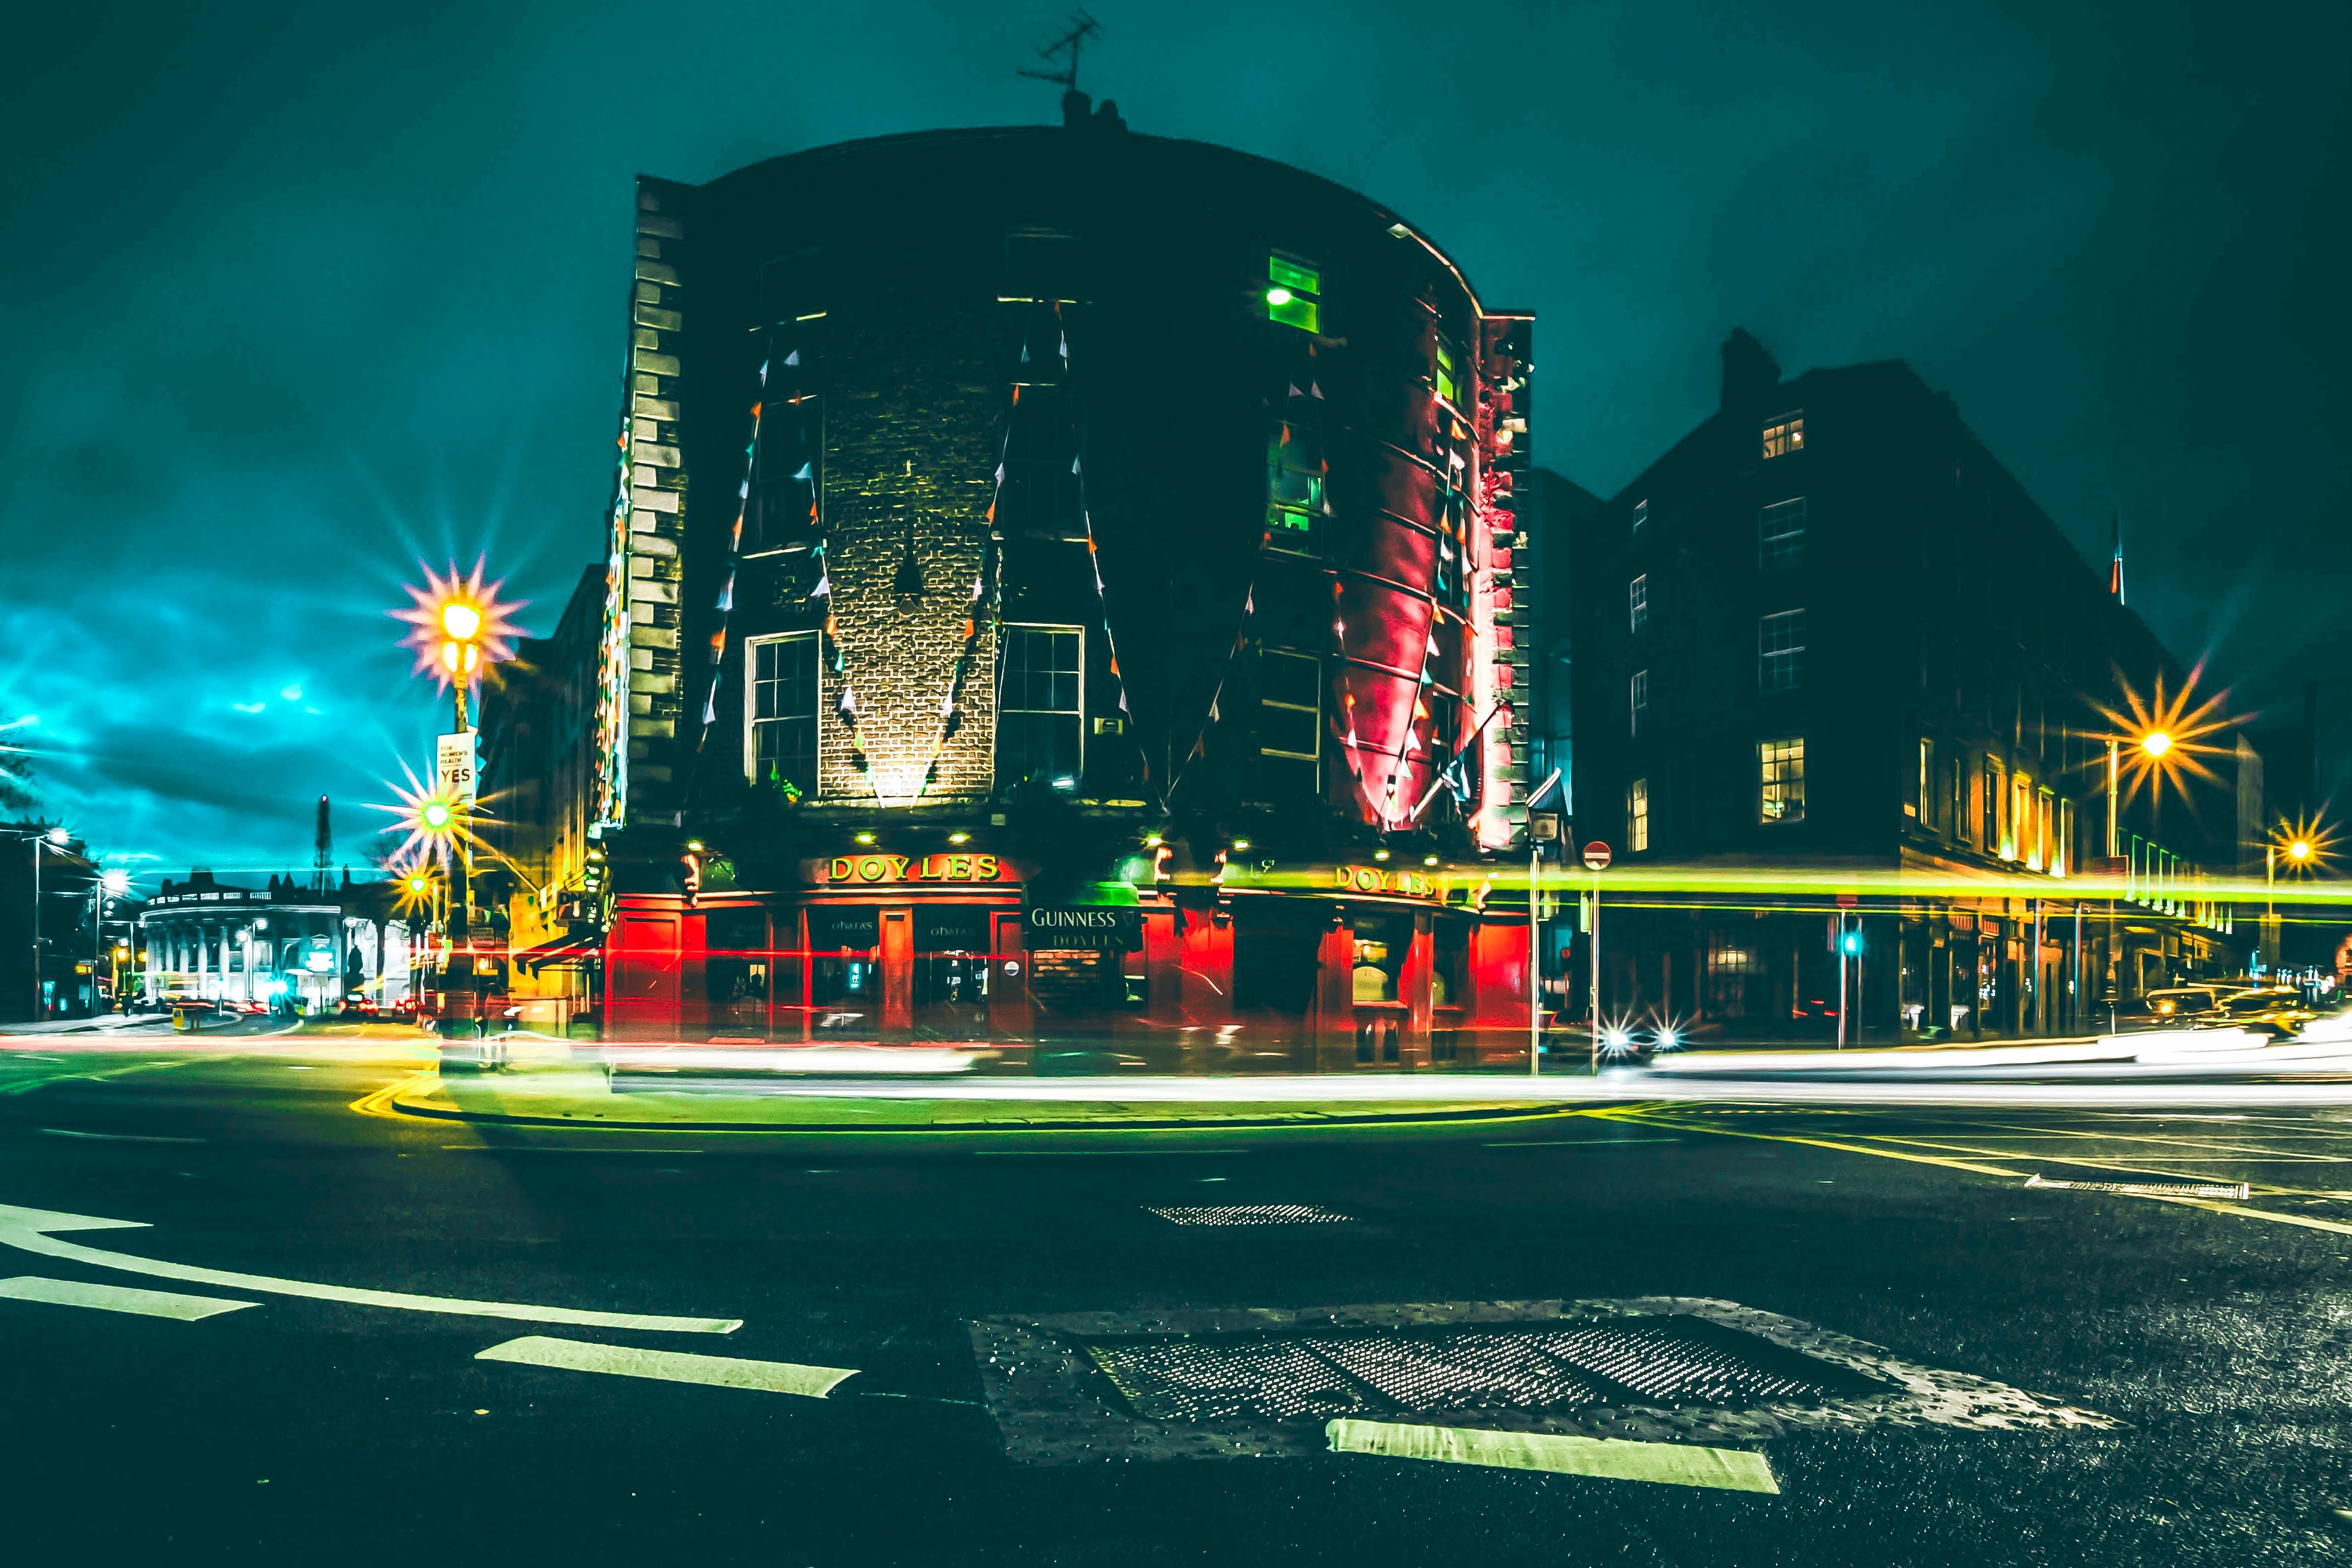
landmark, night, architecture, metropolitan area, green, light, city, urban area, lighting, sky, building, tower, metropolis, tower block, infrastructure, mixed use, facade, cityscape, downtown, skyscraper, condominium, road, electricity, midnight, street